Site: brandenburg
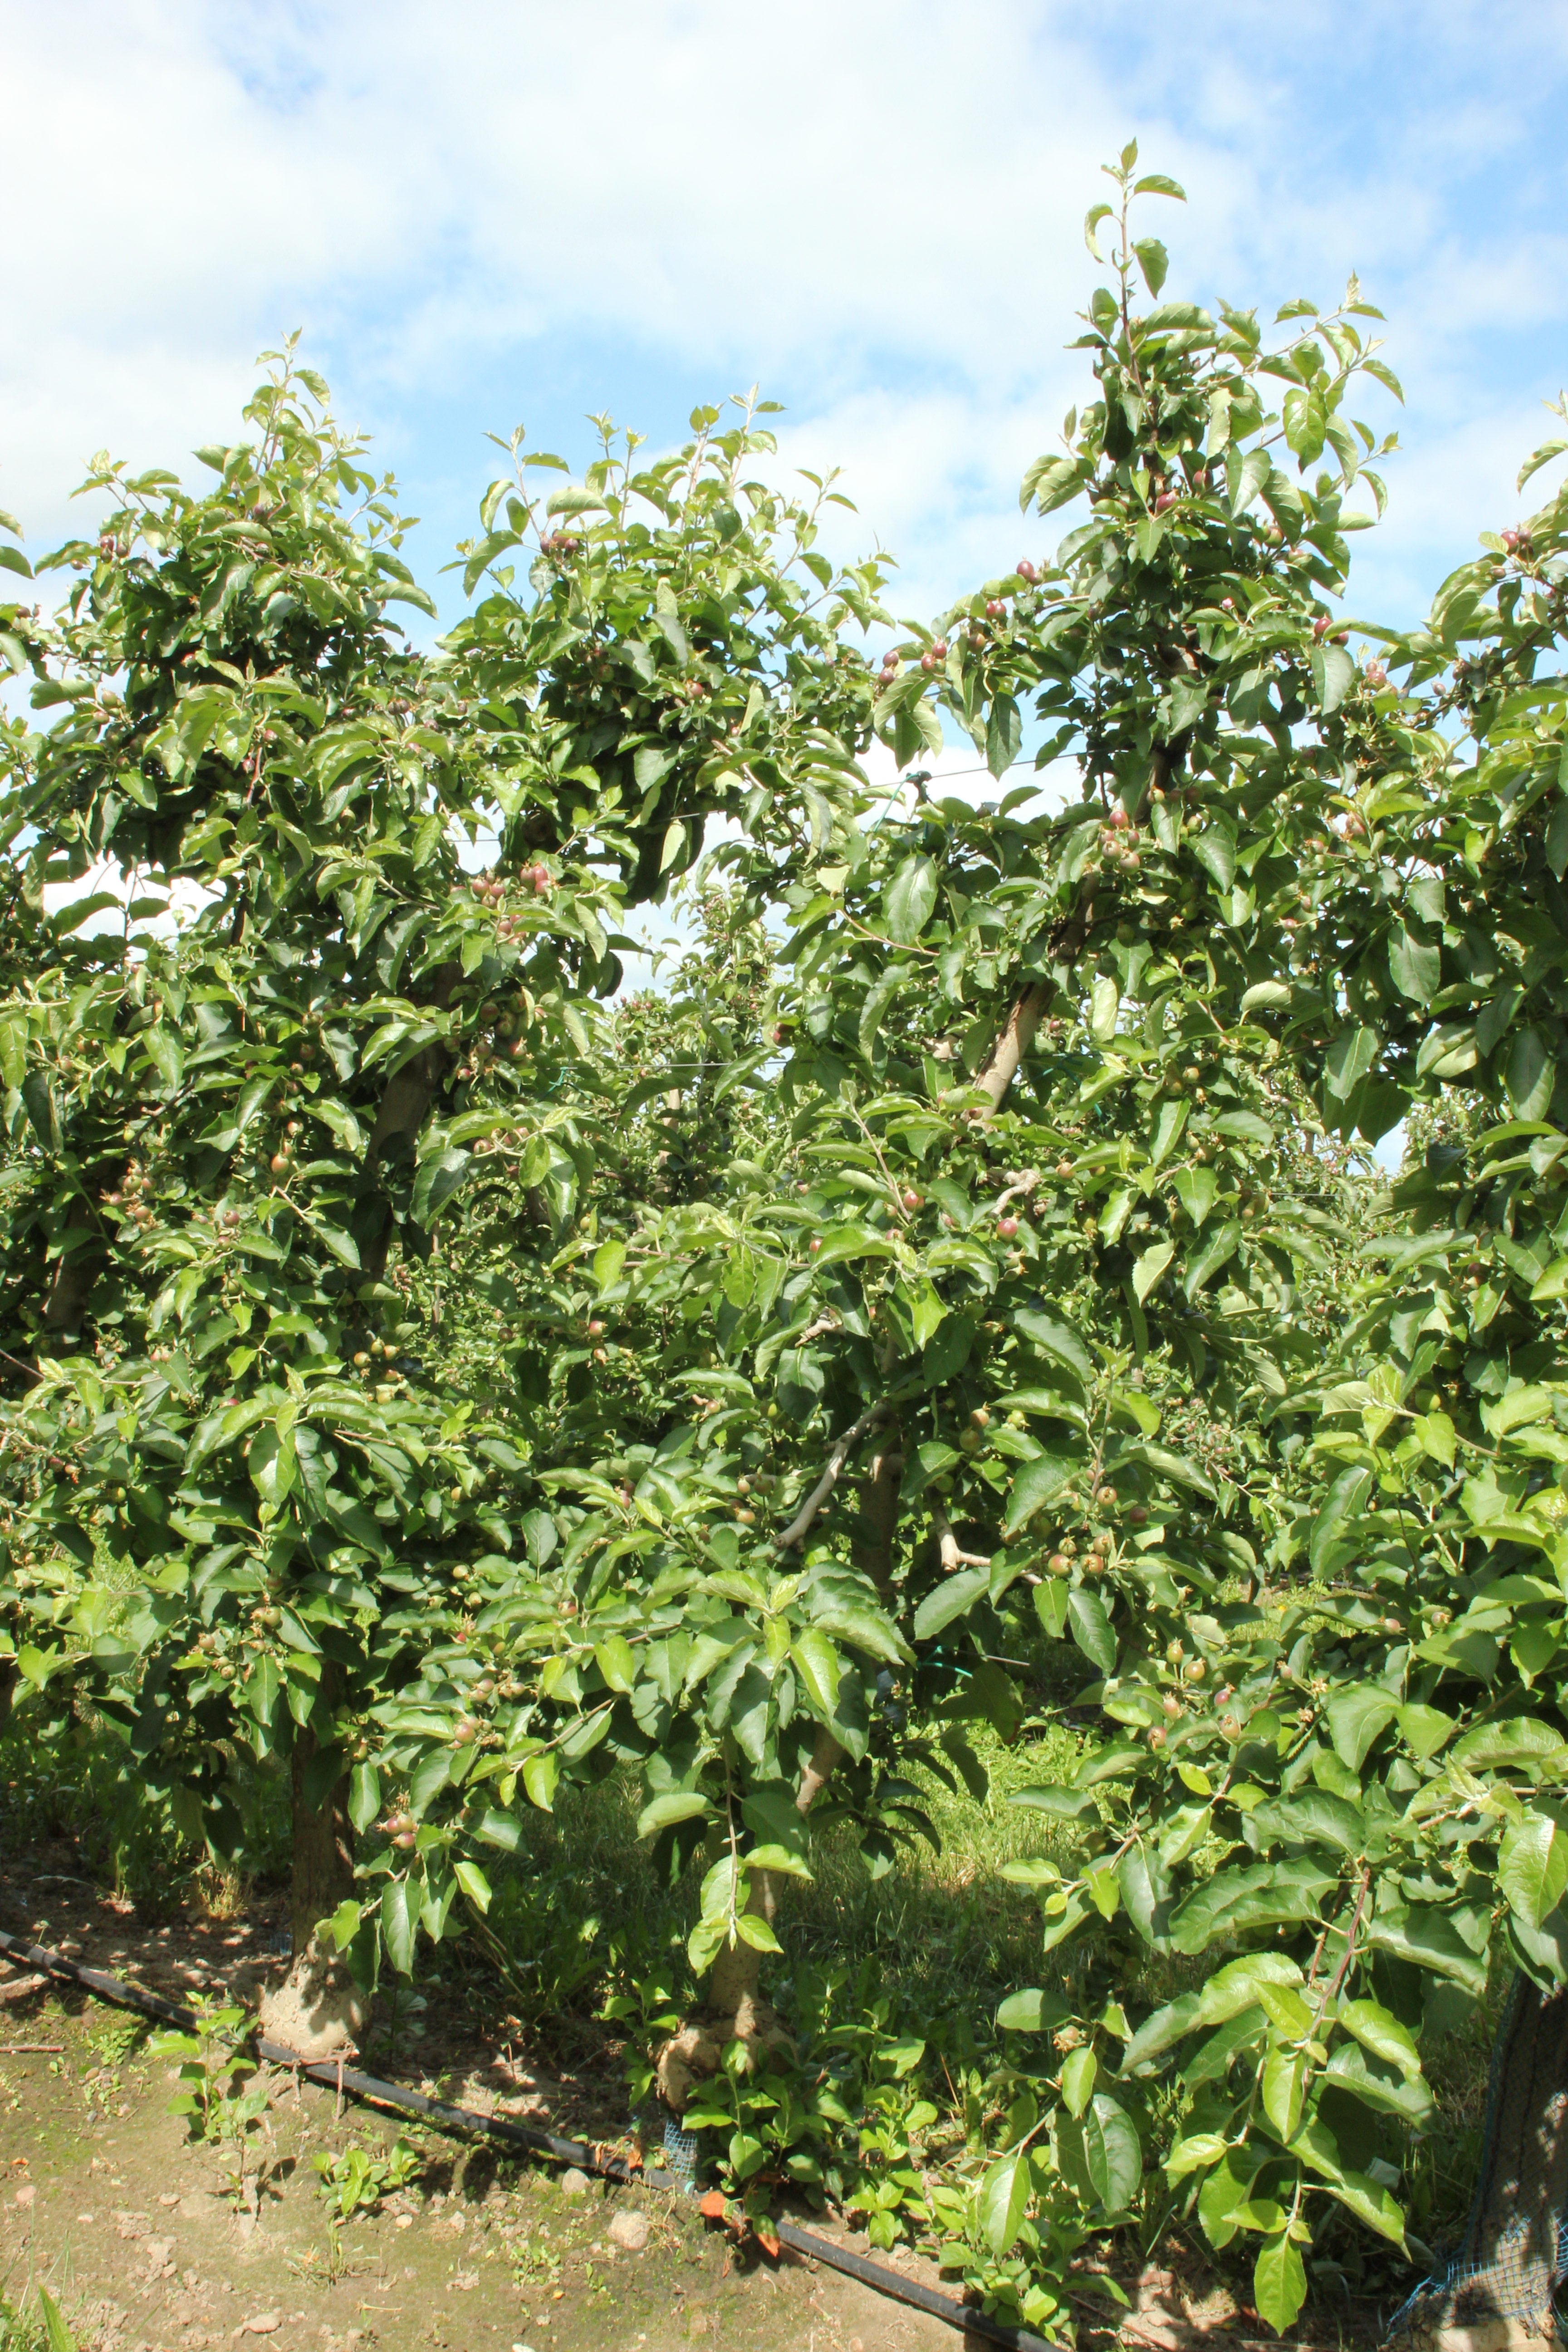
Growth stage (BBCH 72): Development of fruit